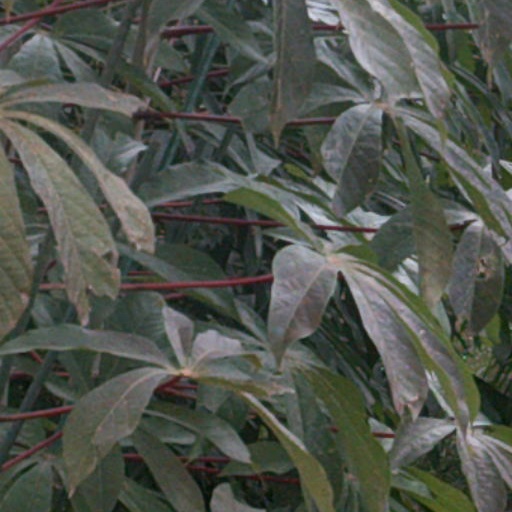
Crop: cassava